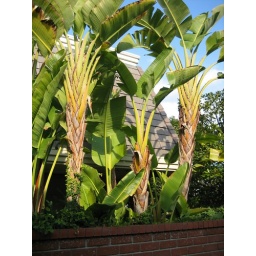
my next door neighbors....I think Jocko must be in those trees somewhere....coming off of another hangover....bad monkey.....